Religion in the Philippines

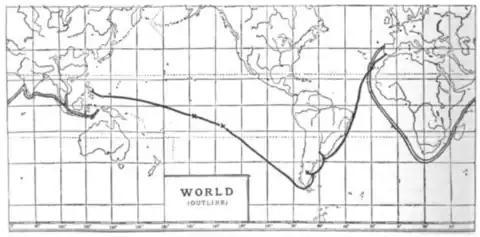
Map showing Magellan's voyages

Indigenous Philippine folk religions (collectively referred to as Anitism or Bathalism), the traditional religion of Filipinos which predates Philippine Christianity and Islam, is practiced by an estimated 2% of the population, made up of many indigenous peoples, tribal groups, and people who have reverted into traditional religions from Catholic/Christian or Islamic religions. These religions are often syncretized with Christianity and Islam. Buddhism is practiced by % of the Philippine population by the Japanese-Filipino community, and, together with Taoism and Chinese folk religion, is also dominant in Chinese communities. There are also smaller number of followers of Sikhism, Hinduism as well. Irreligion in the Philippines is very low, with 43931/108667043*100 round 2% of the Philippine population self-reporting in 2020 as having no religion.